Sicily

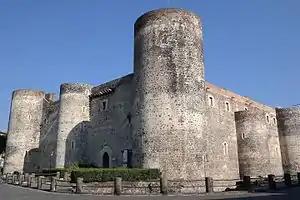
Castello Ursino in Catania

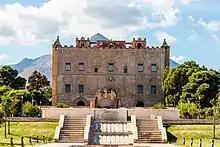
Zisa Castle in Palermo

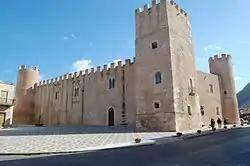
Castle of the Counts of Modica (Alcamo) in Alcamo

The first railway in Sicily was opened in 1863 (Palermo-Bagheria) and today all of the Sicilian provinces are served by a network of railway services, linking to most major cities and towns; this service is operated by Trenitalia. Of the of railway tracks in use, over 60% has been electrified whilst the remaining are serviced by diesel engines. 88% of the lines (1.209 km) are single-track and only are double-track serving the two main routes, Messina-Palermo (Tyrrhenian) and Messina-Catania-Syracuse (Ionian), which are the main lines of this region. Of the narrow-gauge railways the Ferrovia Circumetnea is the only one that still operates, going round Mount Etna. From the major cities of Sicily, there are services to Naples, Rome and Milan; this is achieved by the trains being loaded onto ferries which cross the Strait.